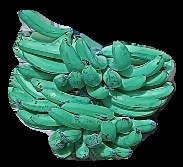
Variety: pachbale
Grade: grade3